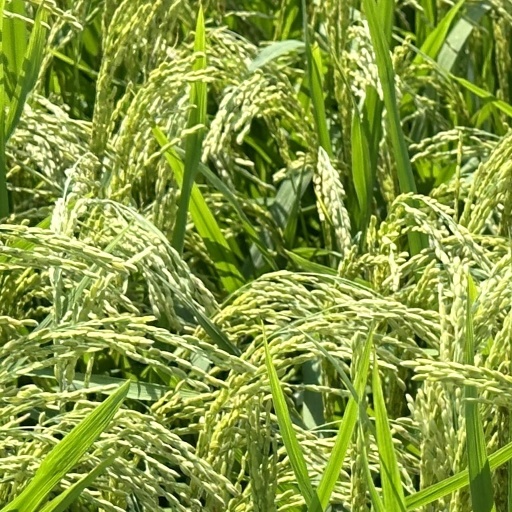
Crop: rice